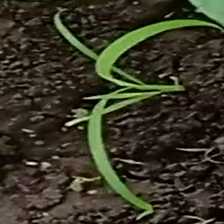
Weed species: Digitaria_SP_(Digitaria Sanguinalis )